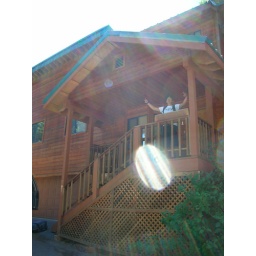
16 person cabin in lake tahoe = sweet